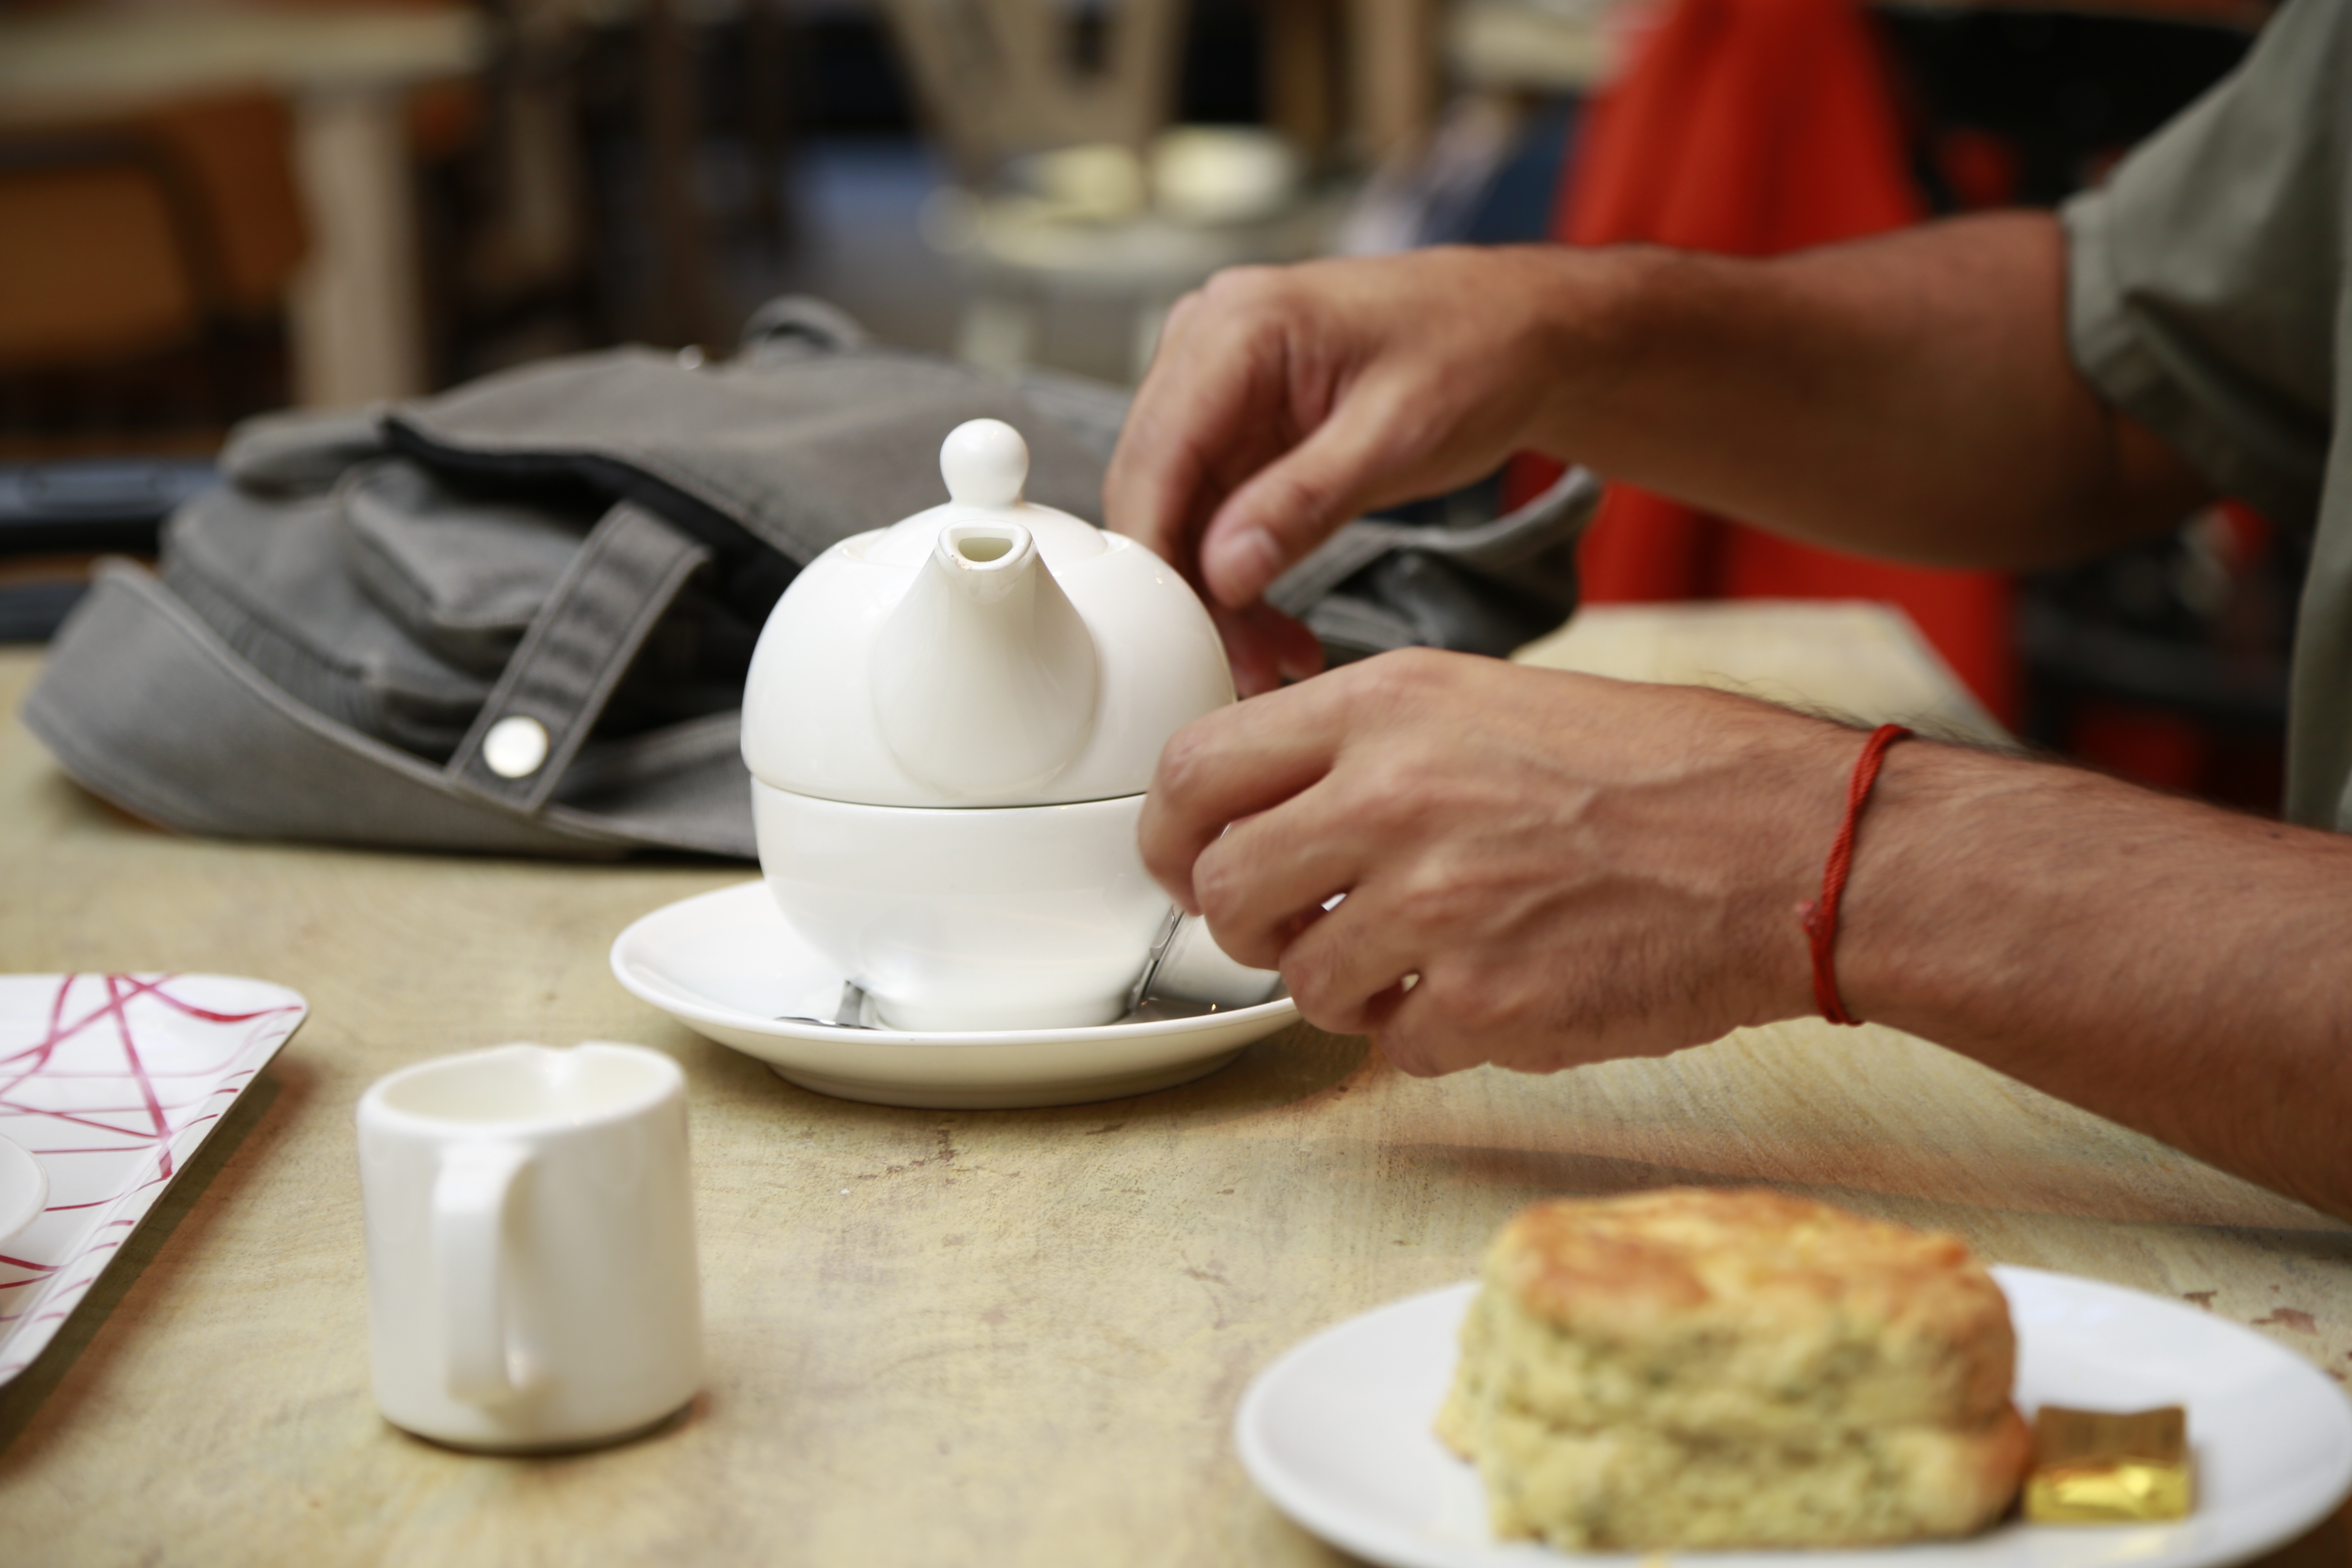
person, tea, dish, meal, food, drink, breakfast, baking, brunch, sense